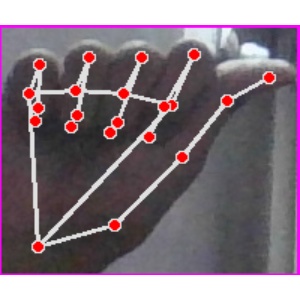
अक्षर: छ